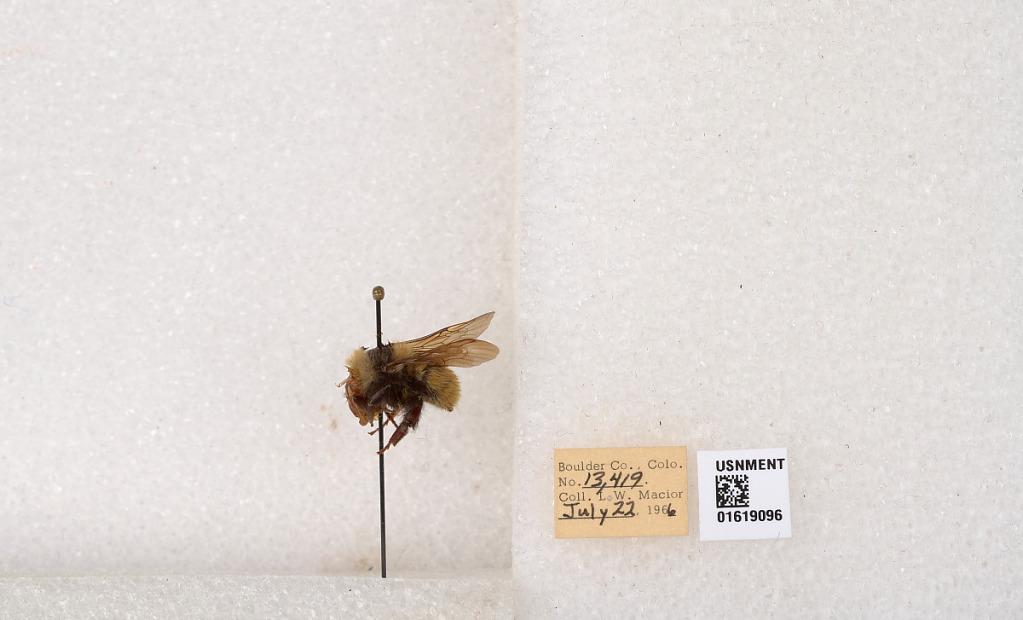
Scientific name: Bombus appositus Cresson
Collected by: L. Macior
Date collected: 1966-7-22
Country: United States
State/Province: Colorado
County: Boulder
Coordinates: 40.0925, -105.358